History of England

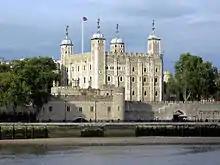
The White Tower of the Tower of London, built in 1078

Harold Godwinson became king, probably appointed by Edward on his deathbed and endorsed by the Witan. But William of Normandy, Harald Hardråde (aided by Harold Godwin's estranged brother Tostig) and Sweyn II of Denmark all asserted claims to the throne. By far the strongest hereditary claim was that of Edgar the Ætheling, but due to his youth and apparent lack of powerful supporters, he did not play a major part in the struggles of 1066, although he was made king for a short time by the Witan after the death of Harold Godwinson.